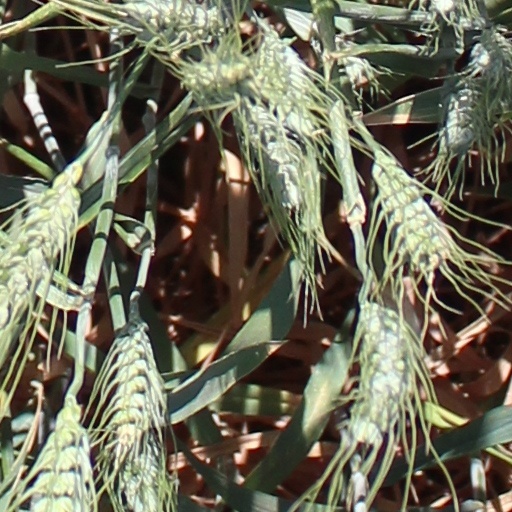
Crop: wheat